Winkburn Hall

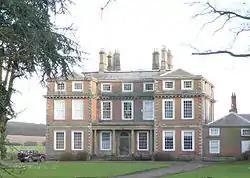
Winkburn Hall

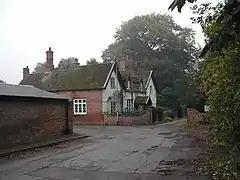
The north lodge and the entrance to Winkburn Hall

Winkburn Hall is a Grade I listed country house which stands at the corner of an estate a few miles north-east of Southwell, Nottinghamshire, off the Hockerton to Kirklington road. It was built for the Burnell family circa 1700 as a two-storey mansion in red brick with ashlar dressing and a hipped slate roof. The original mansard roof has since been converted to an additional third storey.